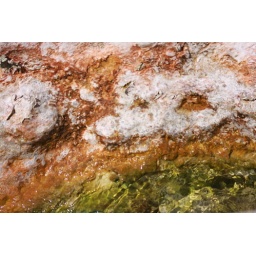
the wall by the water